Eve (Rodin)

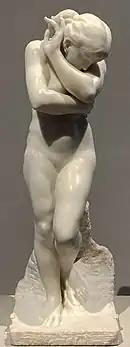
Eve by Rodin, model c. 1881, carved 1890/1891, National Gallery of Art, Washington, DC

In 1880 Rodin was commissioned to produce "The Gates of Hell", for which he exhibited "Adam" at the 1881 Paris Salon. In a sketch for "Gates" Rodin showed a central silhouette possibly intended as Eve (both the sketch and "Gates" are now in the Musée Rodin), but in October 1881 he decided to produce "Eve" as a pair for "Adam", with the two sculptures flanking a huge high-relief bas-relief. This would be the first free-standing female sculpture he had produced since the destruction of his "Bacchante" in an accident between 1864 and 1870.